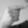
ASL letter: G